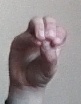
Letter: ha